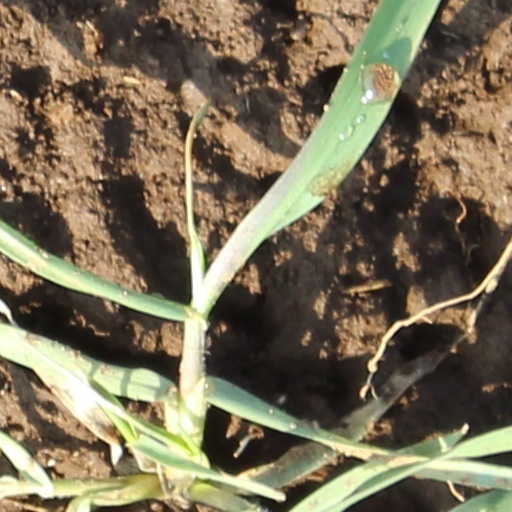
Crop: wheat